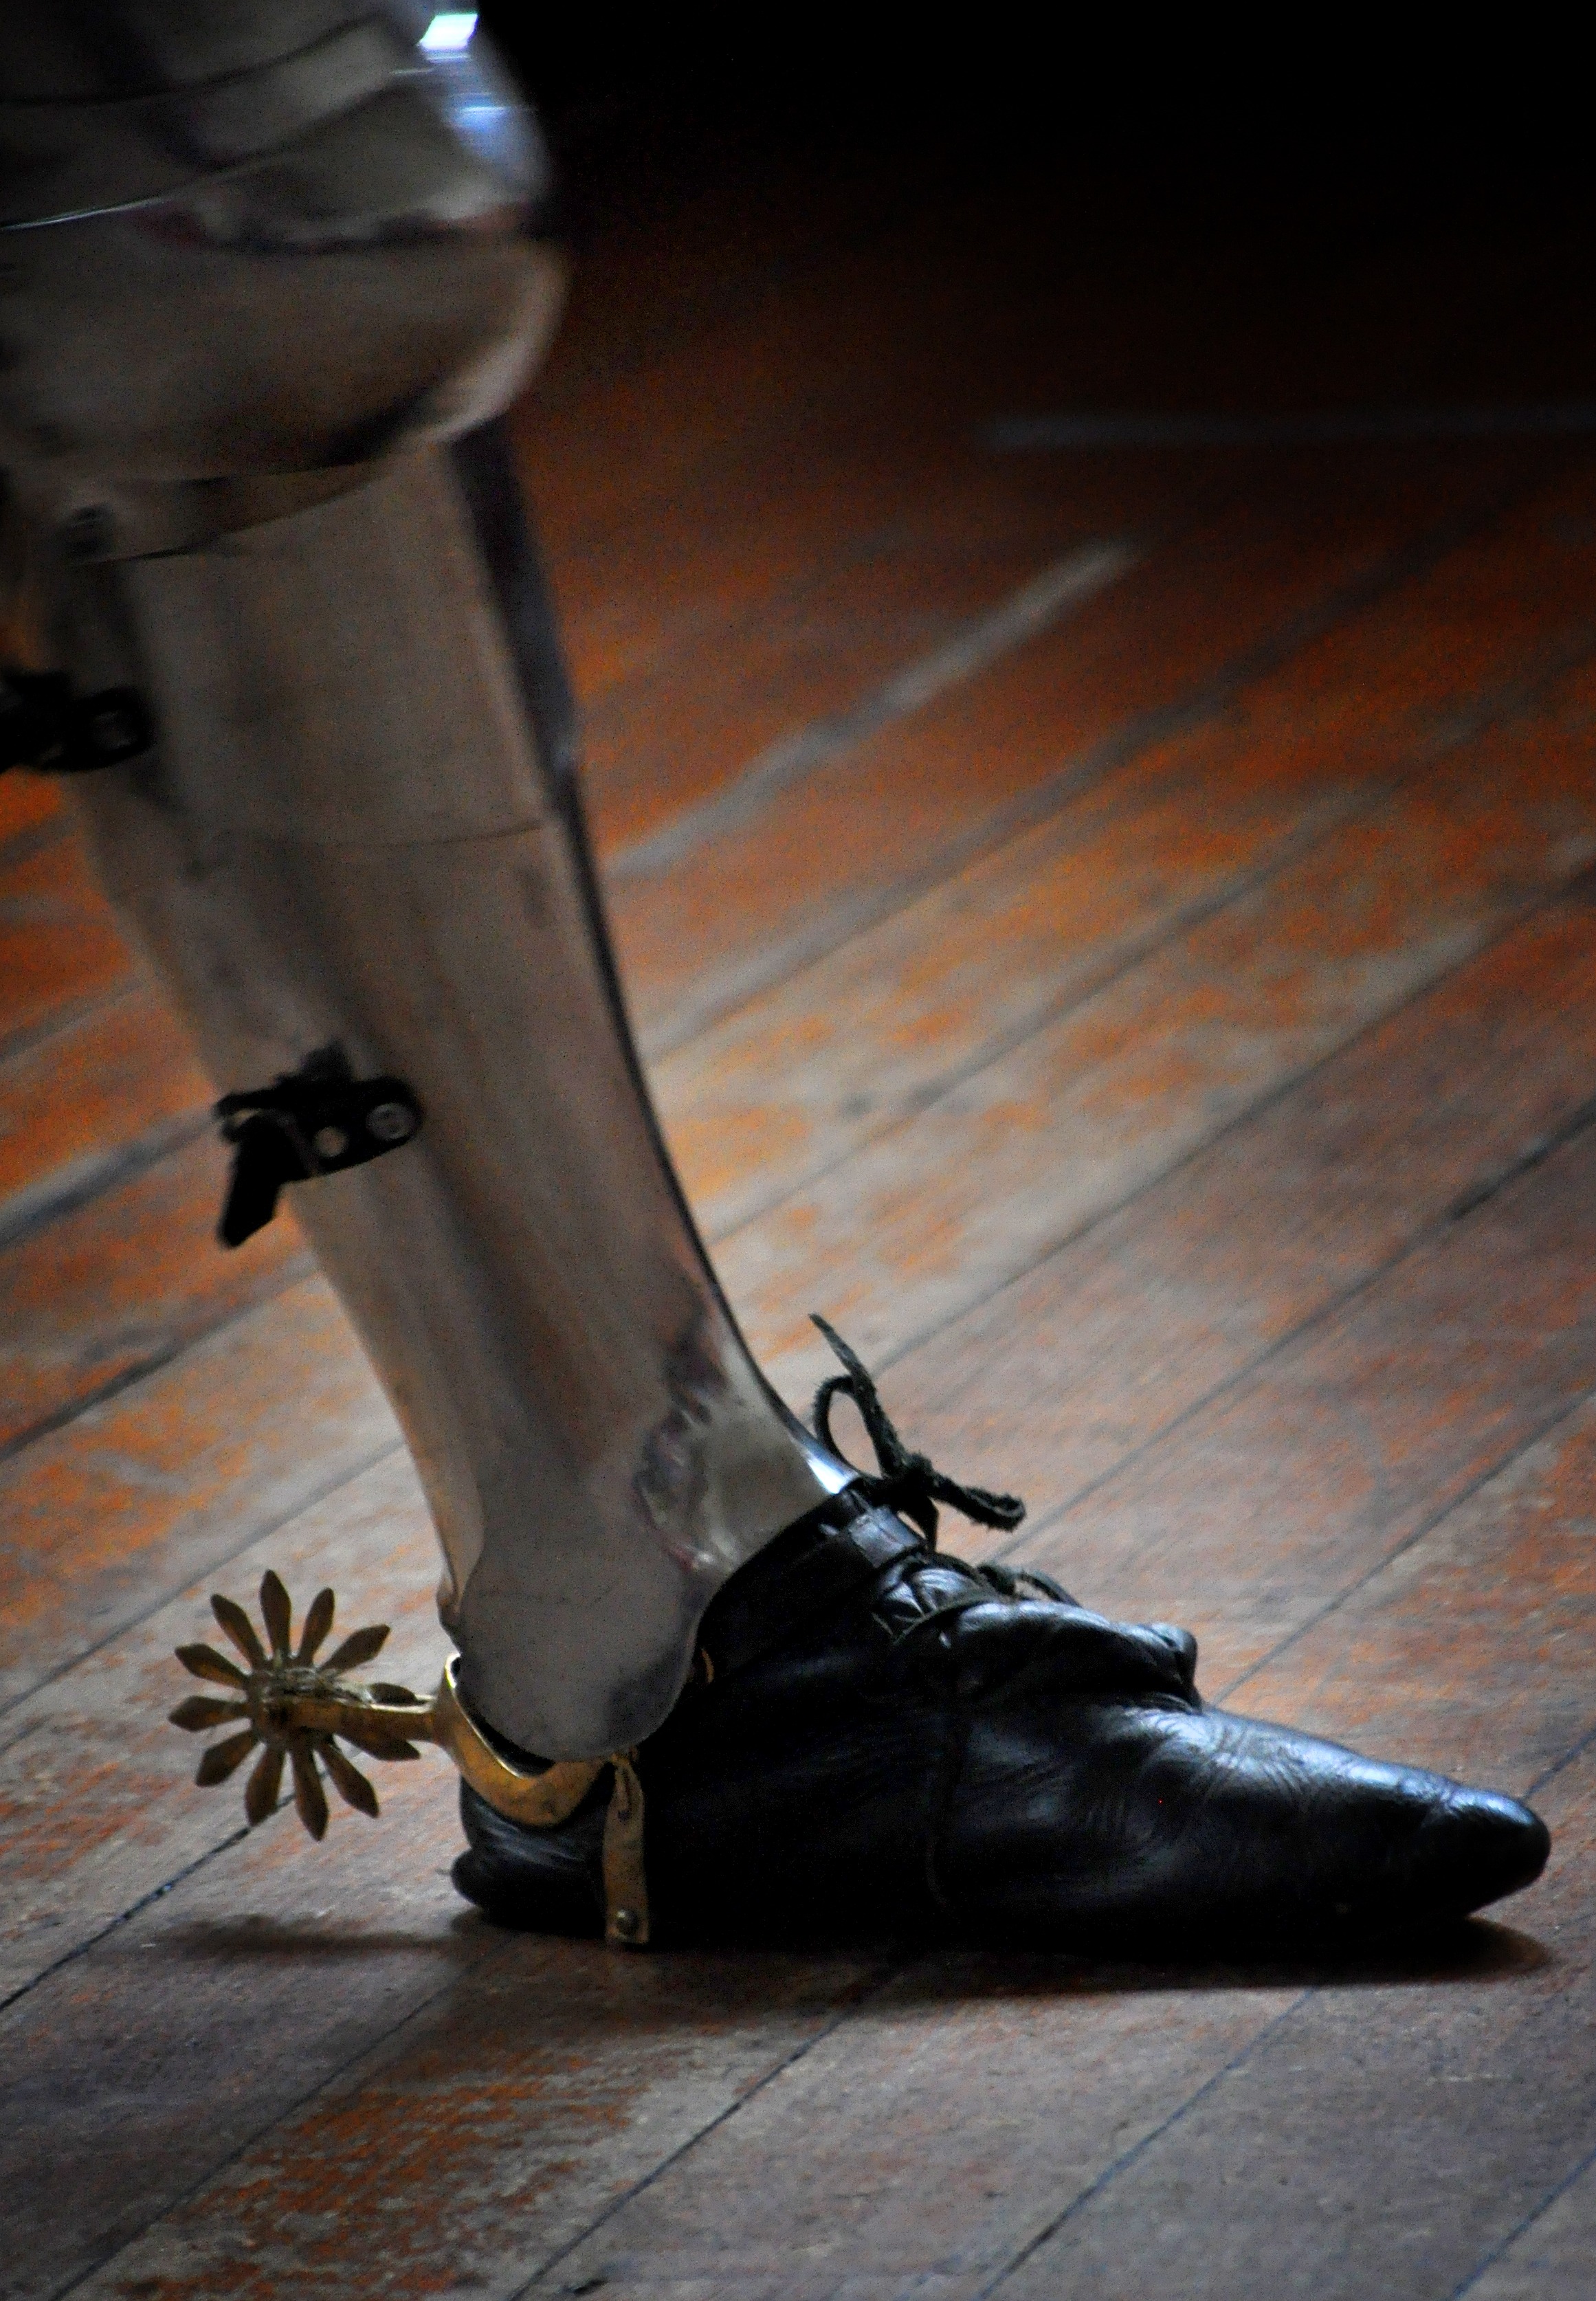
shoe, floor, boot, leg, spring, foot, metal, fashion, black, human body, medieval, knight, wooden, footwear, armour, spur, high heeled footwear